Sky position (RA, Dec in degrees): 236.487, 8.753
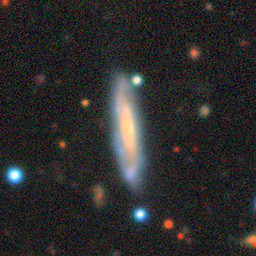
Galaxy morphology: Edge-on Galaxies without Bulge